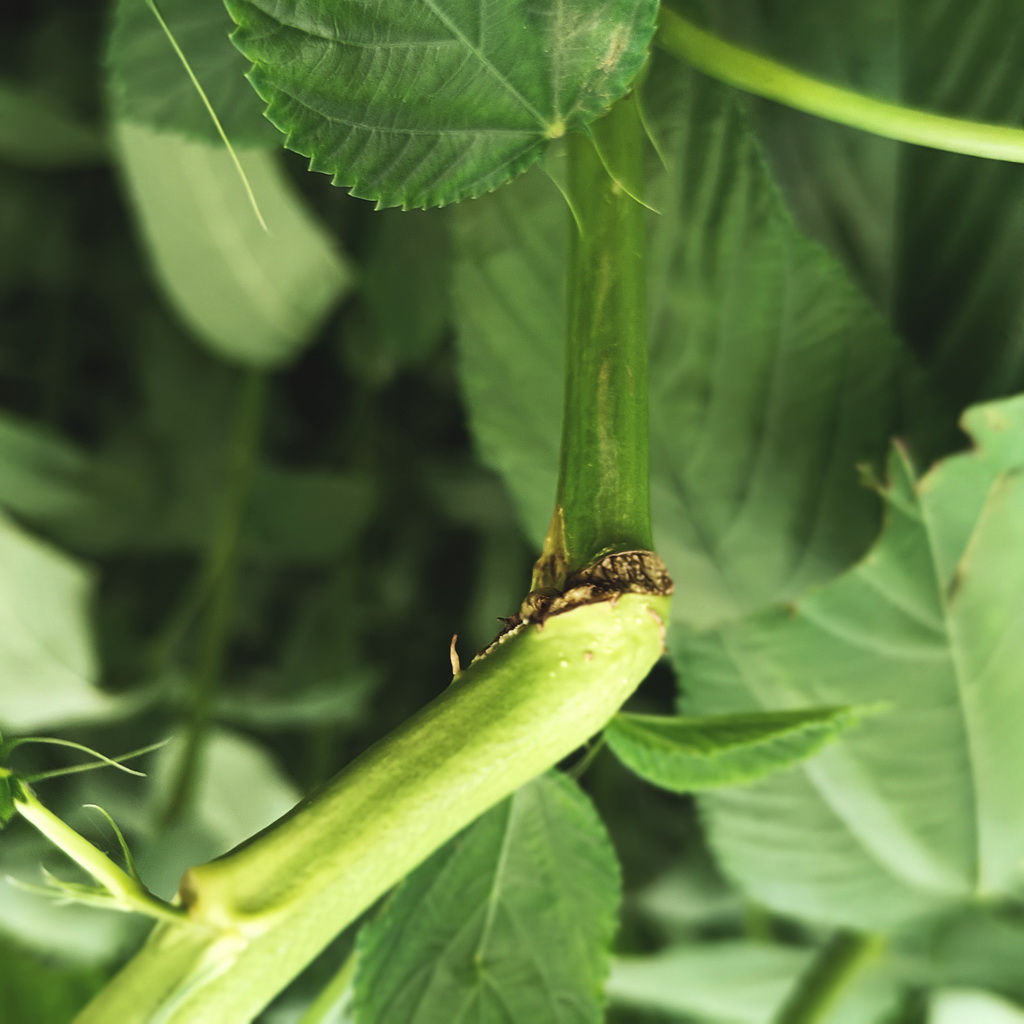
Label: Stem Soft Rot